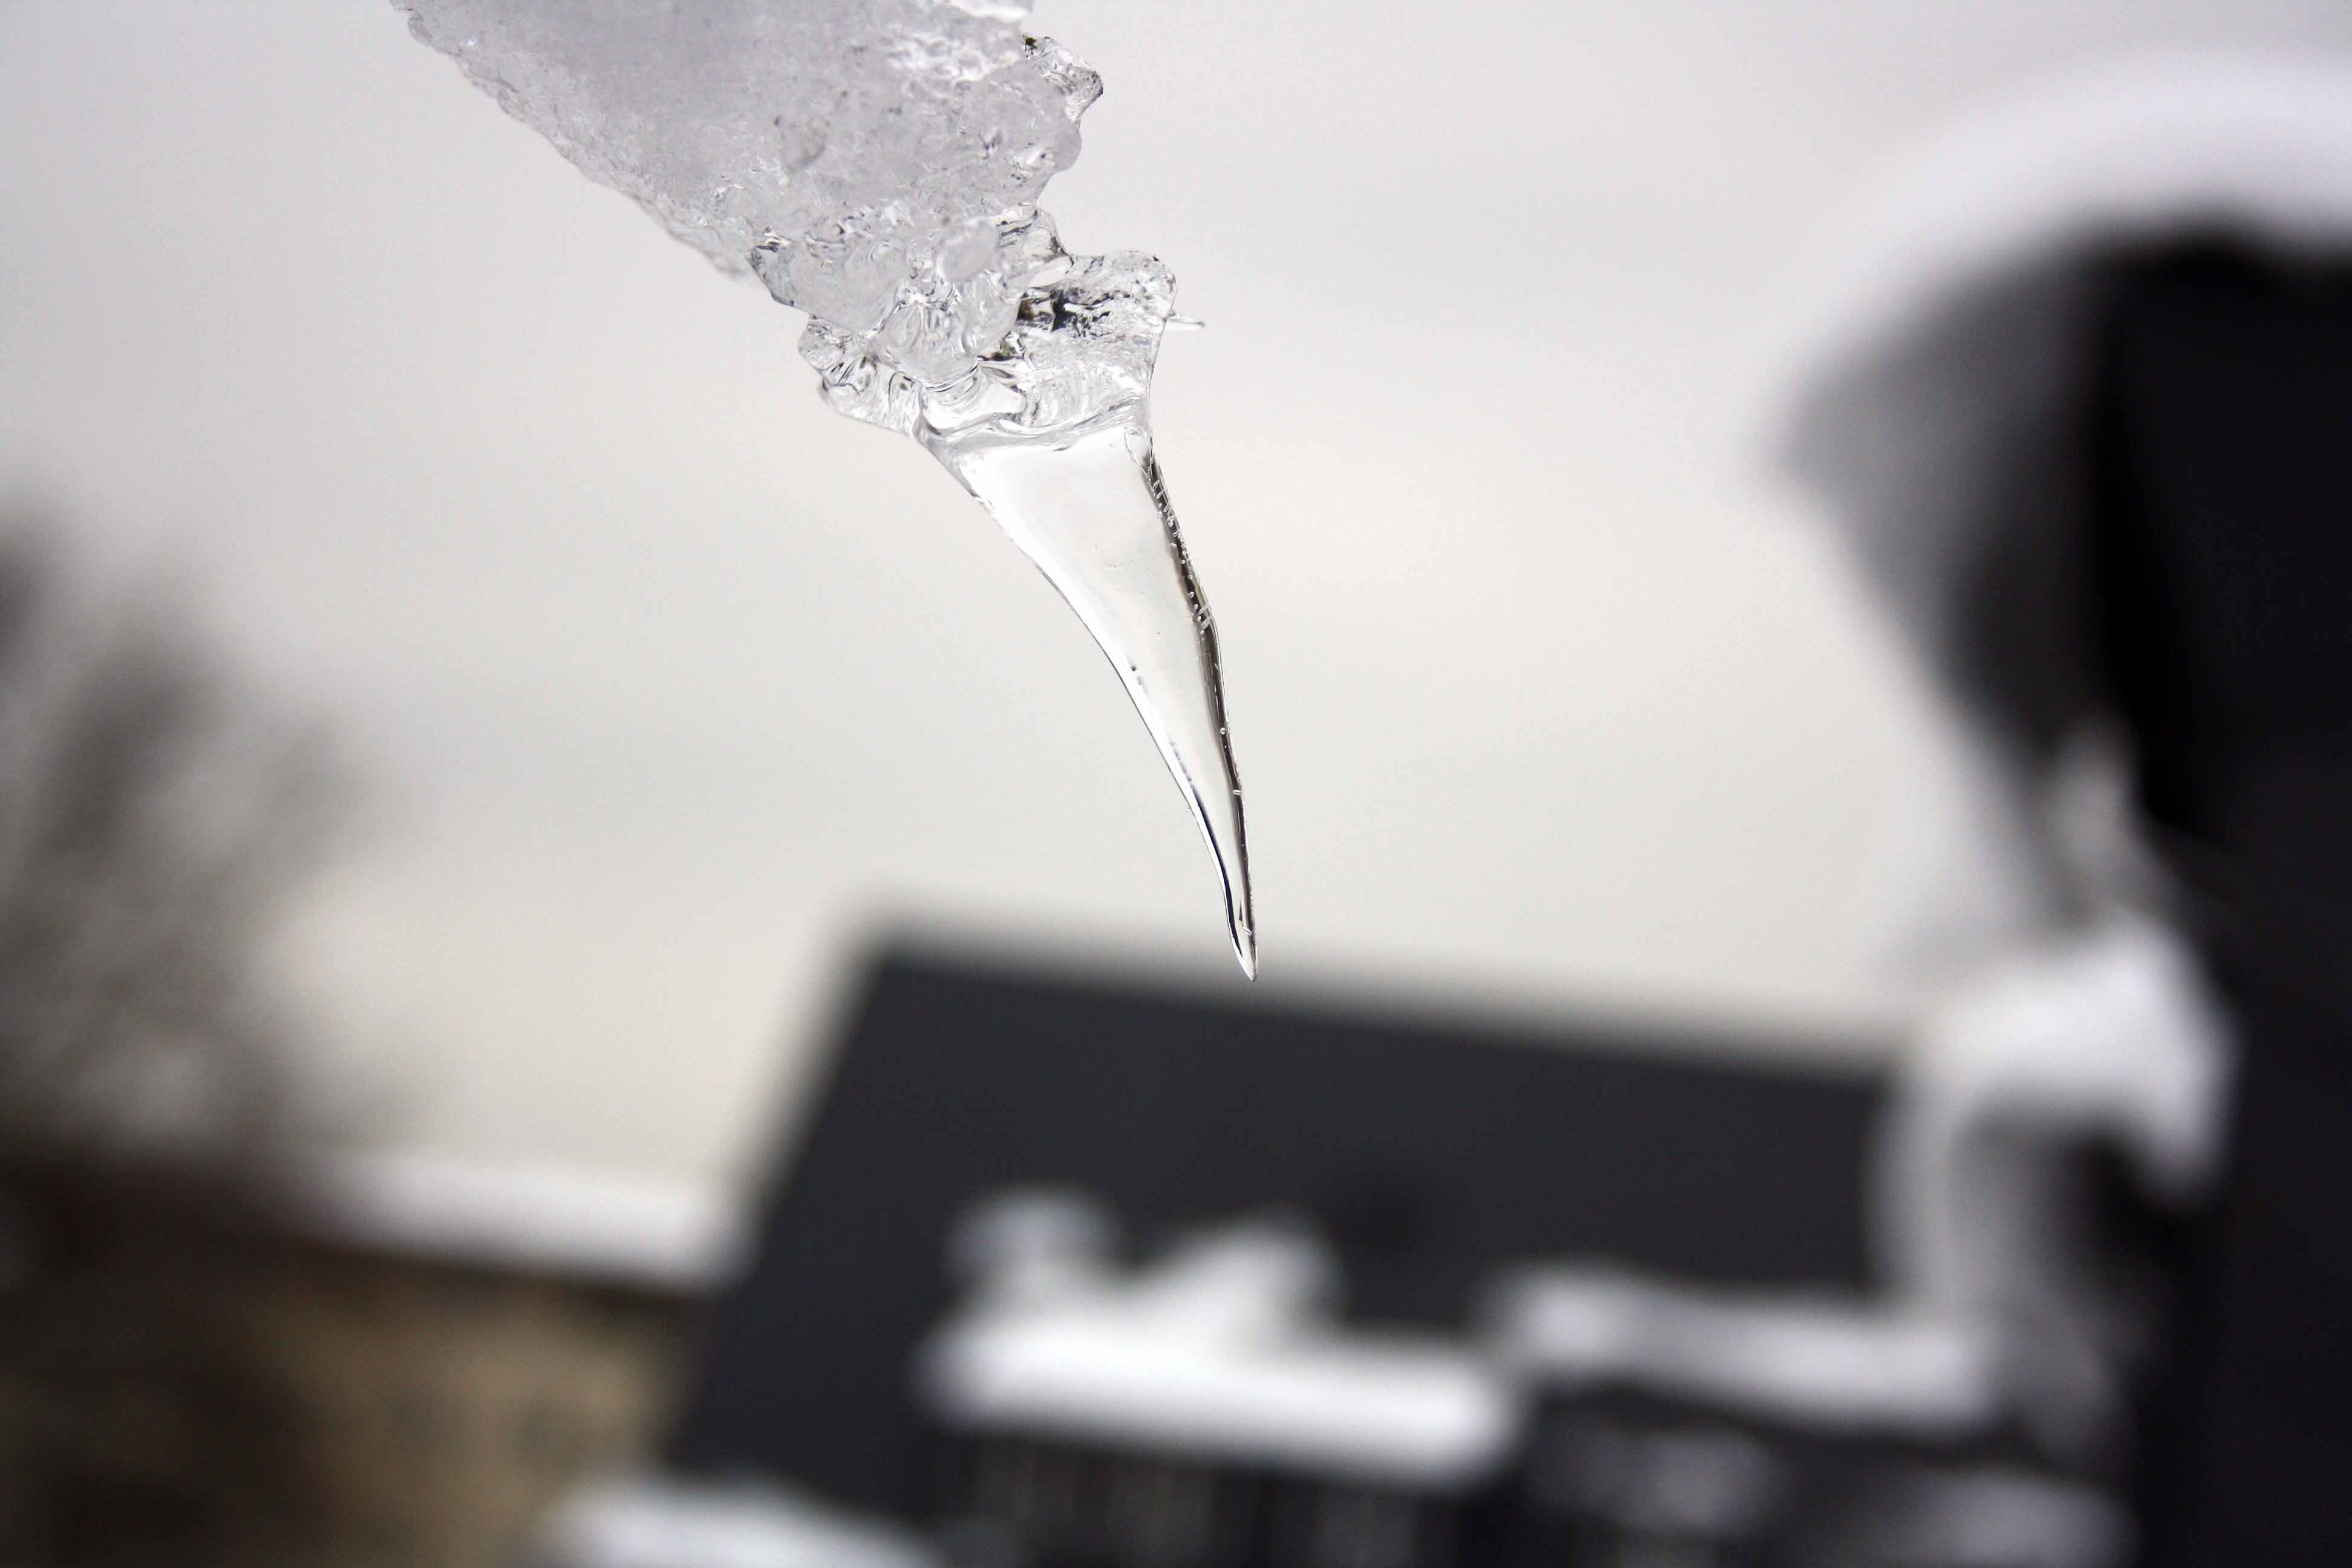
snow, winter, black and white, white, photography, ice, black, monochrome, close up, winter dream, macro photography, monochrome photography